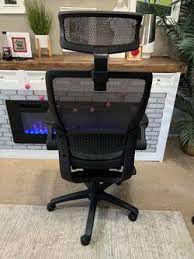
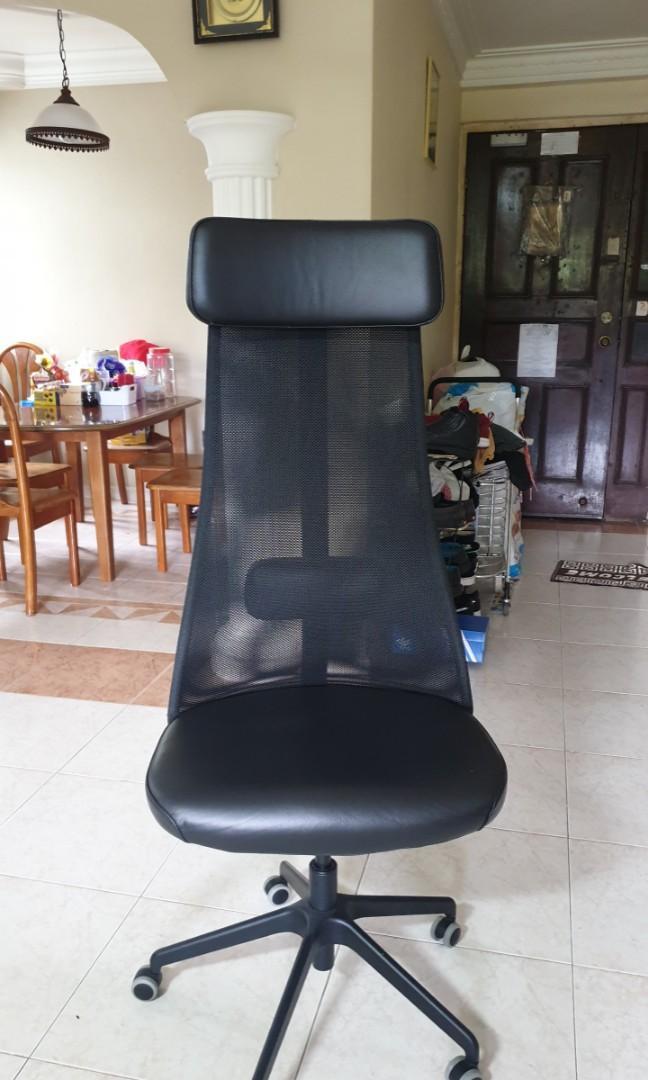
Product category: items_chair
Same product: no